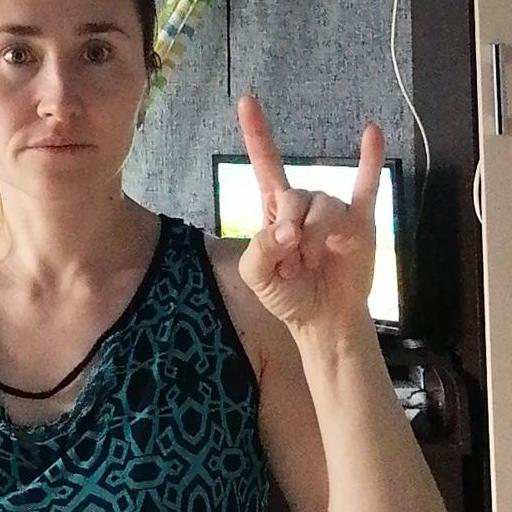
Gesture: rock